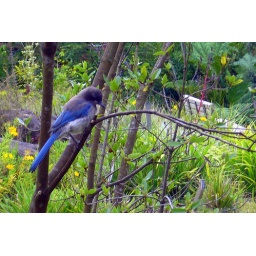
53 - blue bird in tree